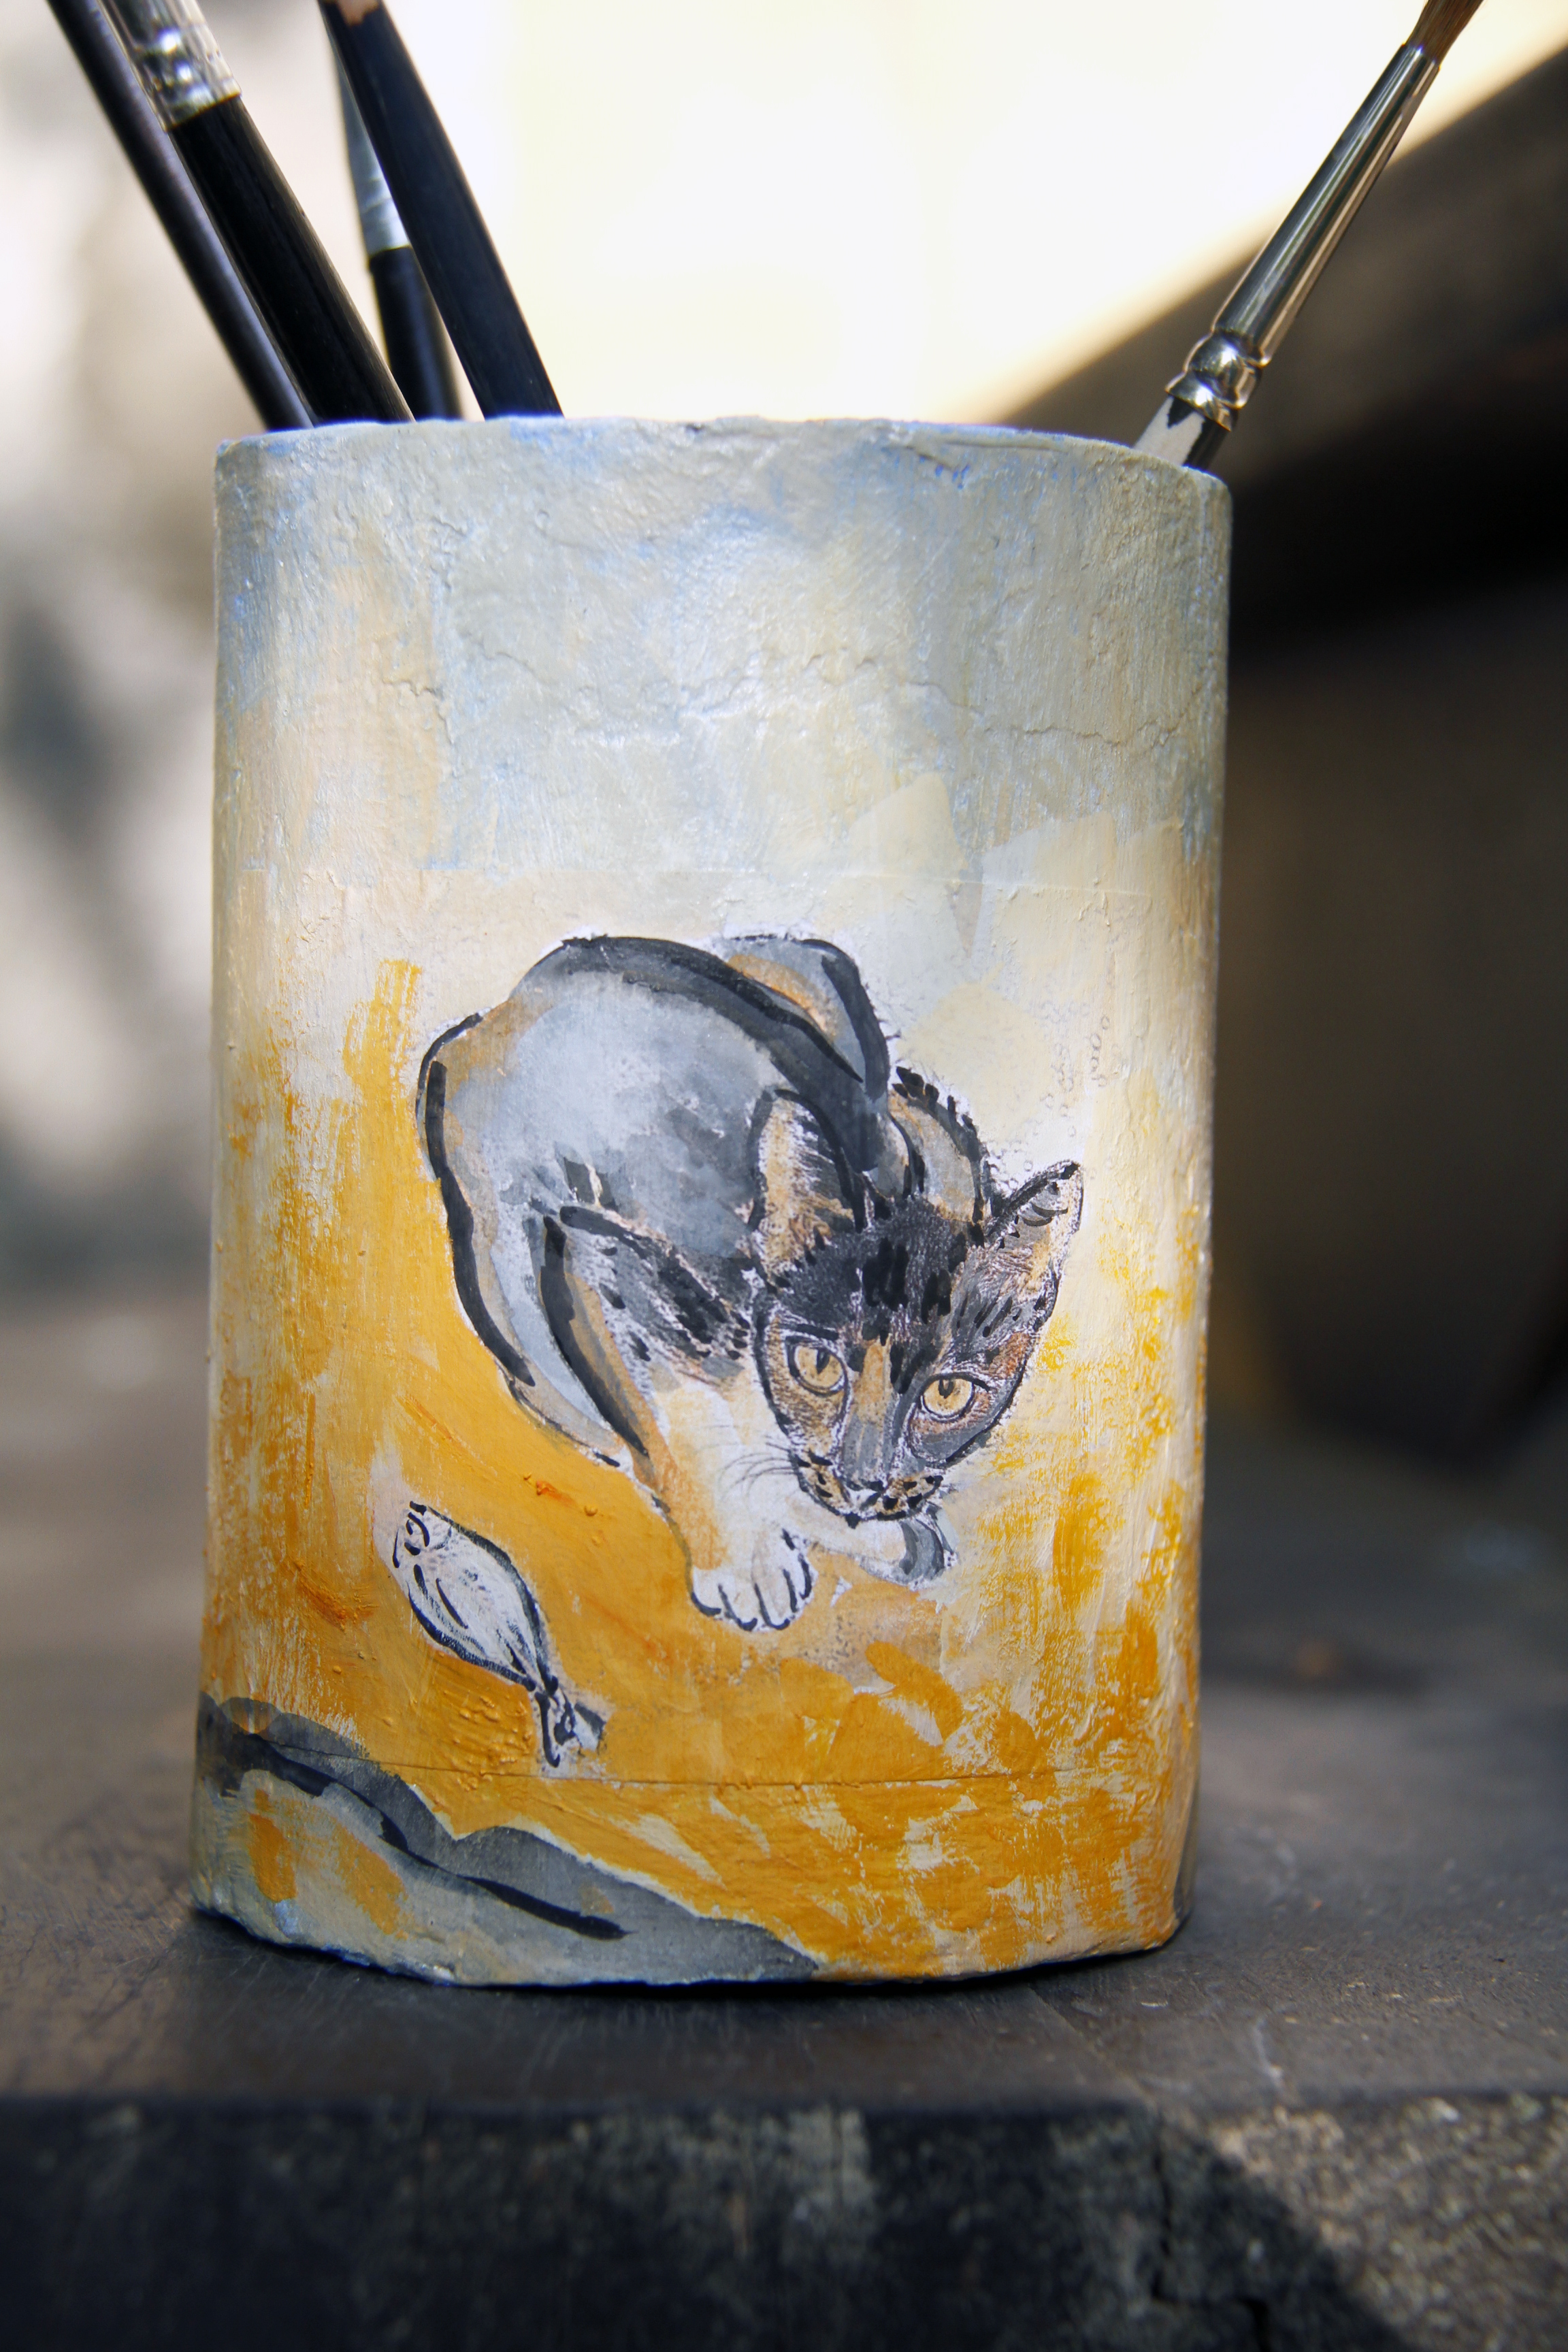
glass, france, europe, yellow, lighting, material, painting, art, handmade, languedocroussillon, potscrayons, handcraft, ateliercratif, basteln, rcuprations, cartons, papiersencolls